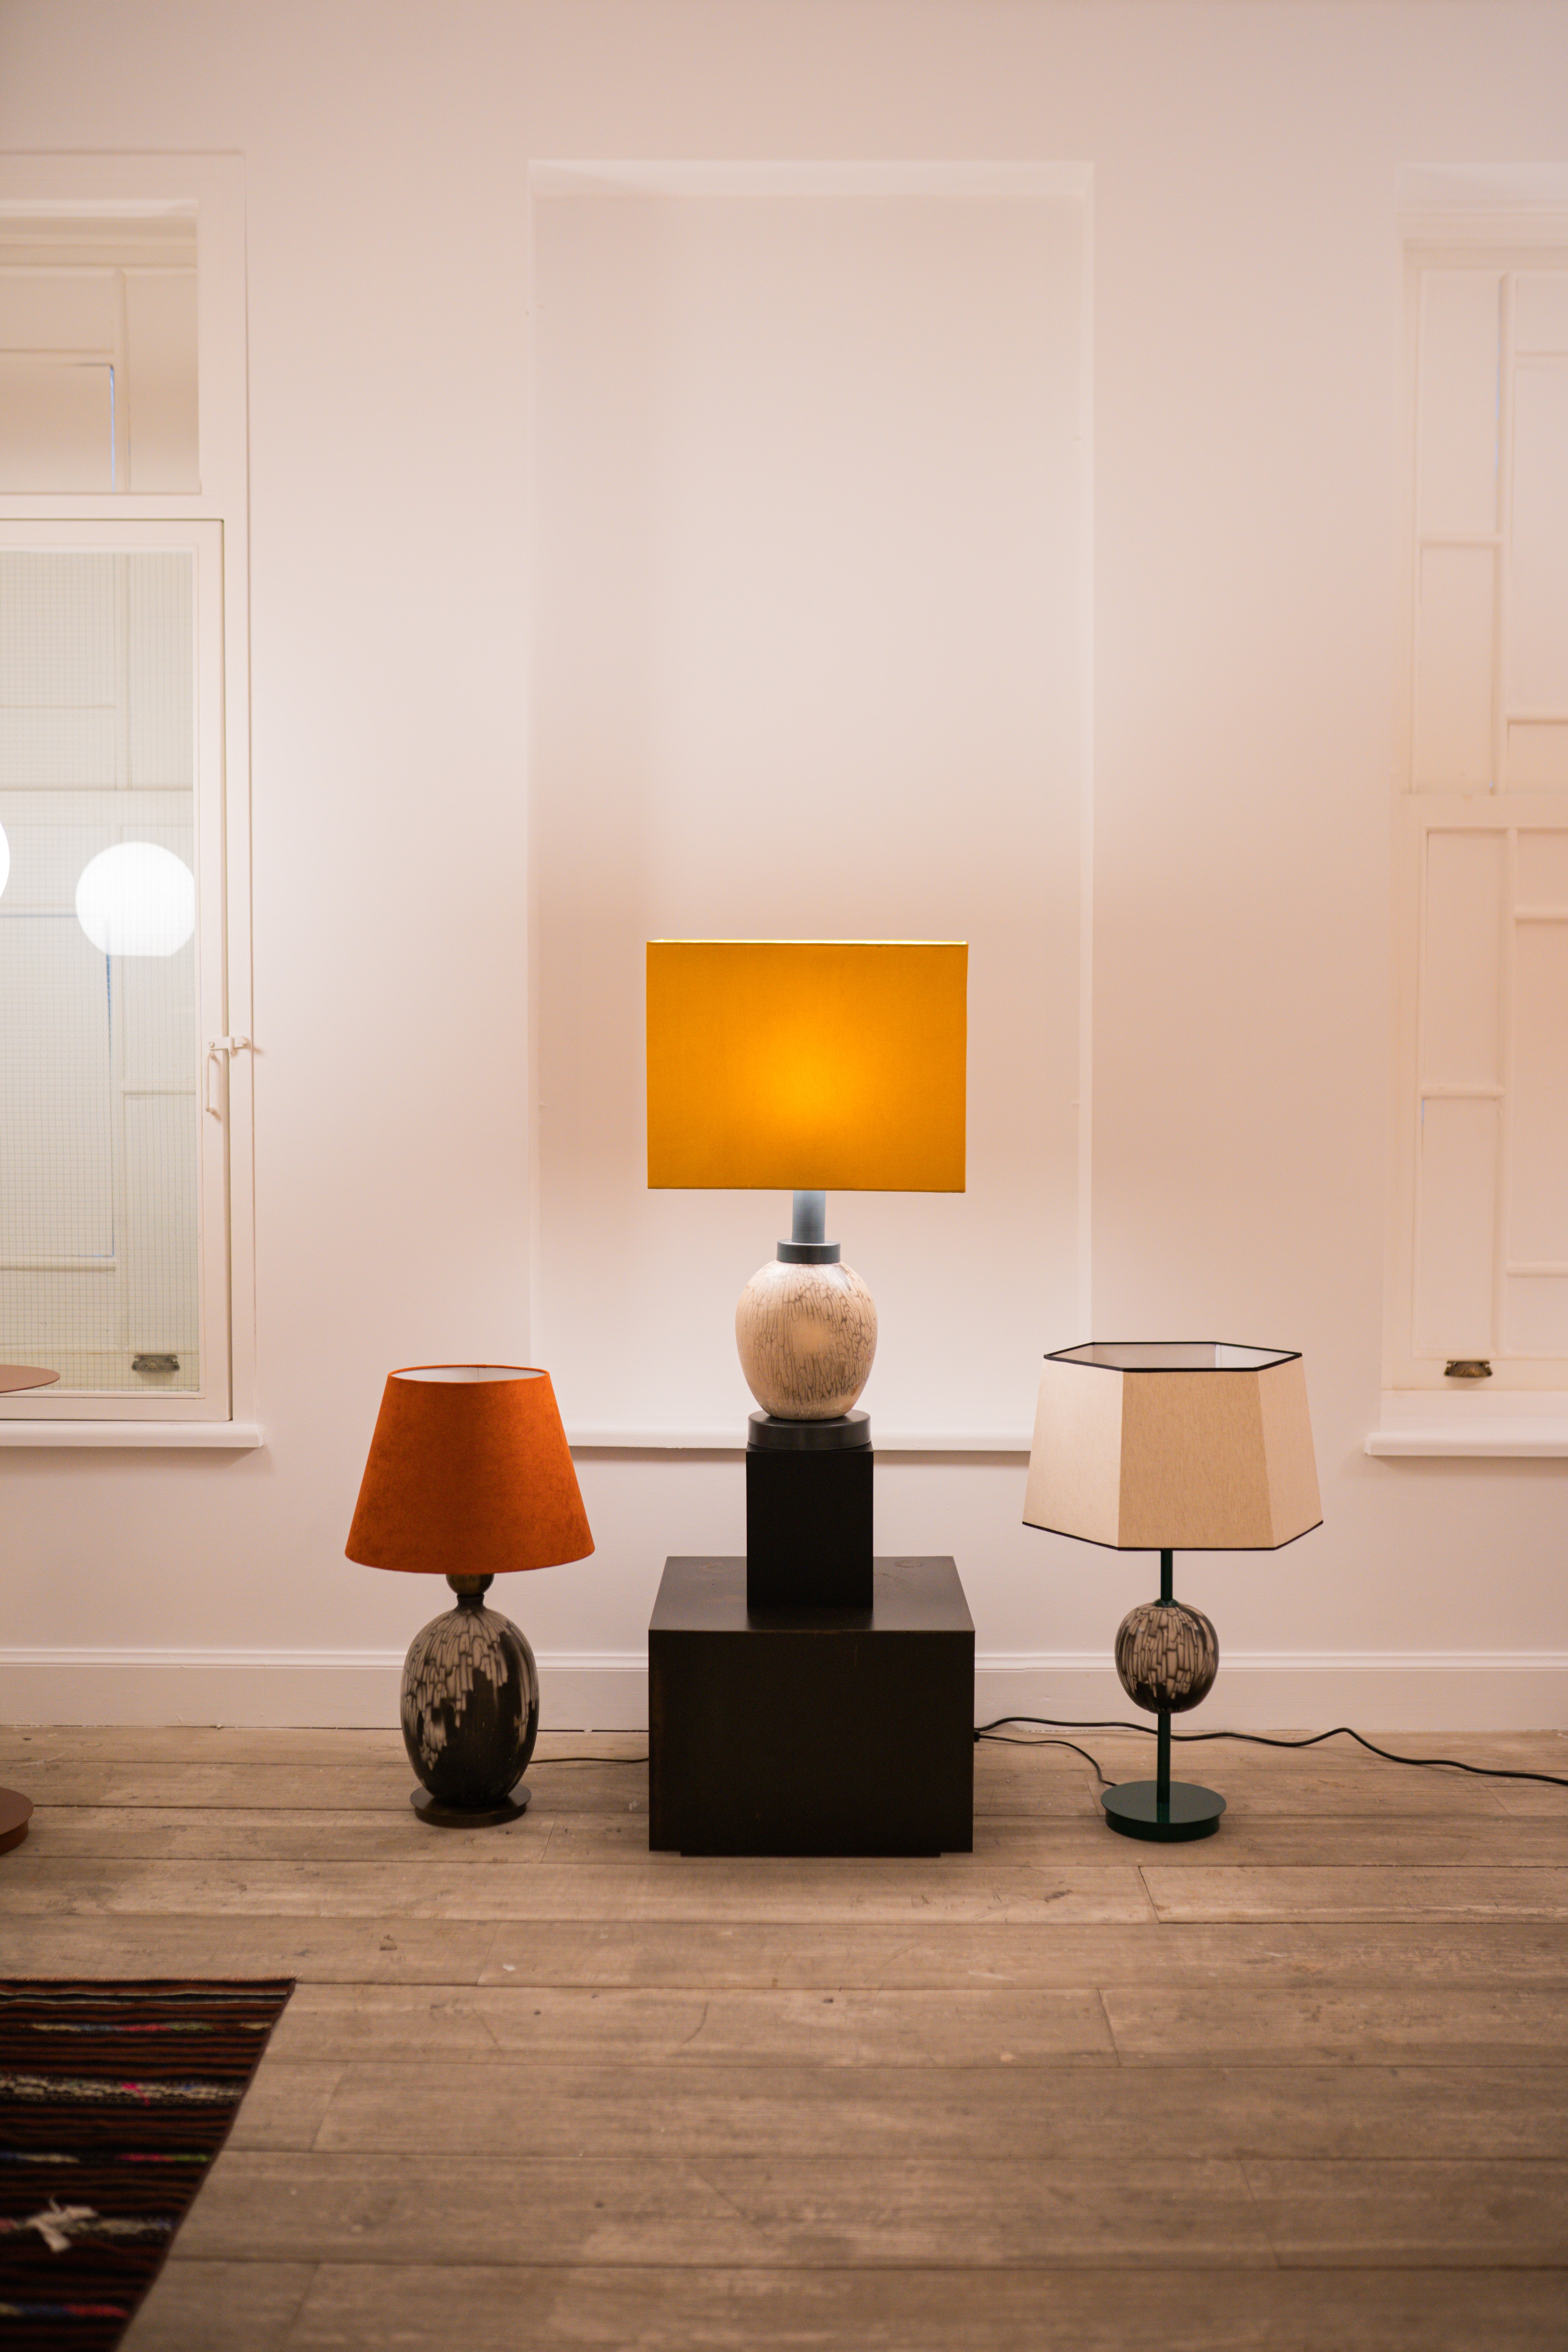
natural, wood, interior design, comfort, living room, flooring, floor, lamp, wall, hardwood, art, shade, Tints and shades, ceiling, rectangle, plywood, room, automotive design, visual arts, lampshade, event, light fixture, exhibition, still life photography, wood flooring, laminate flooring, den, lighting accessory, plaster, shadow, daylighting, wood stain, tourist attraction, home accessories, ceiling fixture, bedroom, tile, illustration, still life, museum